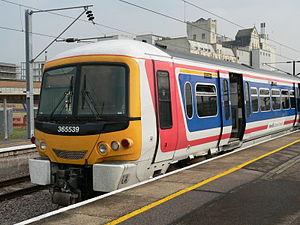
Les Class 365 Networker Express sont des unités électriques de banlieues britanniques à double tension. Elles ont été livrées et exploitées par British Rail au début de leur carrière. Conçu par ABB York de 1994 à 1995 pour effectuer de longues distances, elles sont les dernières séries de la famille « Networker » construites à l'usine de York avant sa fermeture. Ils ont reçu des modifications de la cabine avant pour les équiper de la climatisation, installée par WAGN, et dont la conception leur a valu le surnom de « Happy Train », en raison de sa prise d'air en forme de sourire.